Chakrian

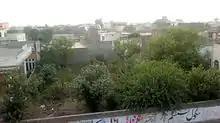
A view of Chakrian.

After a long phase of darkness, the village of Chakrian offers gas, electricity, Internet and 3G/4G wireless communications now.